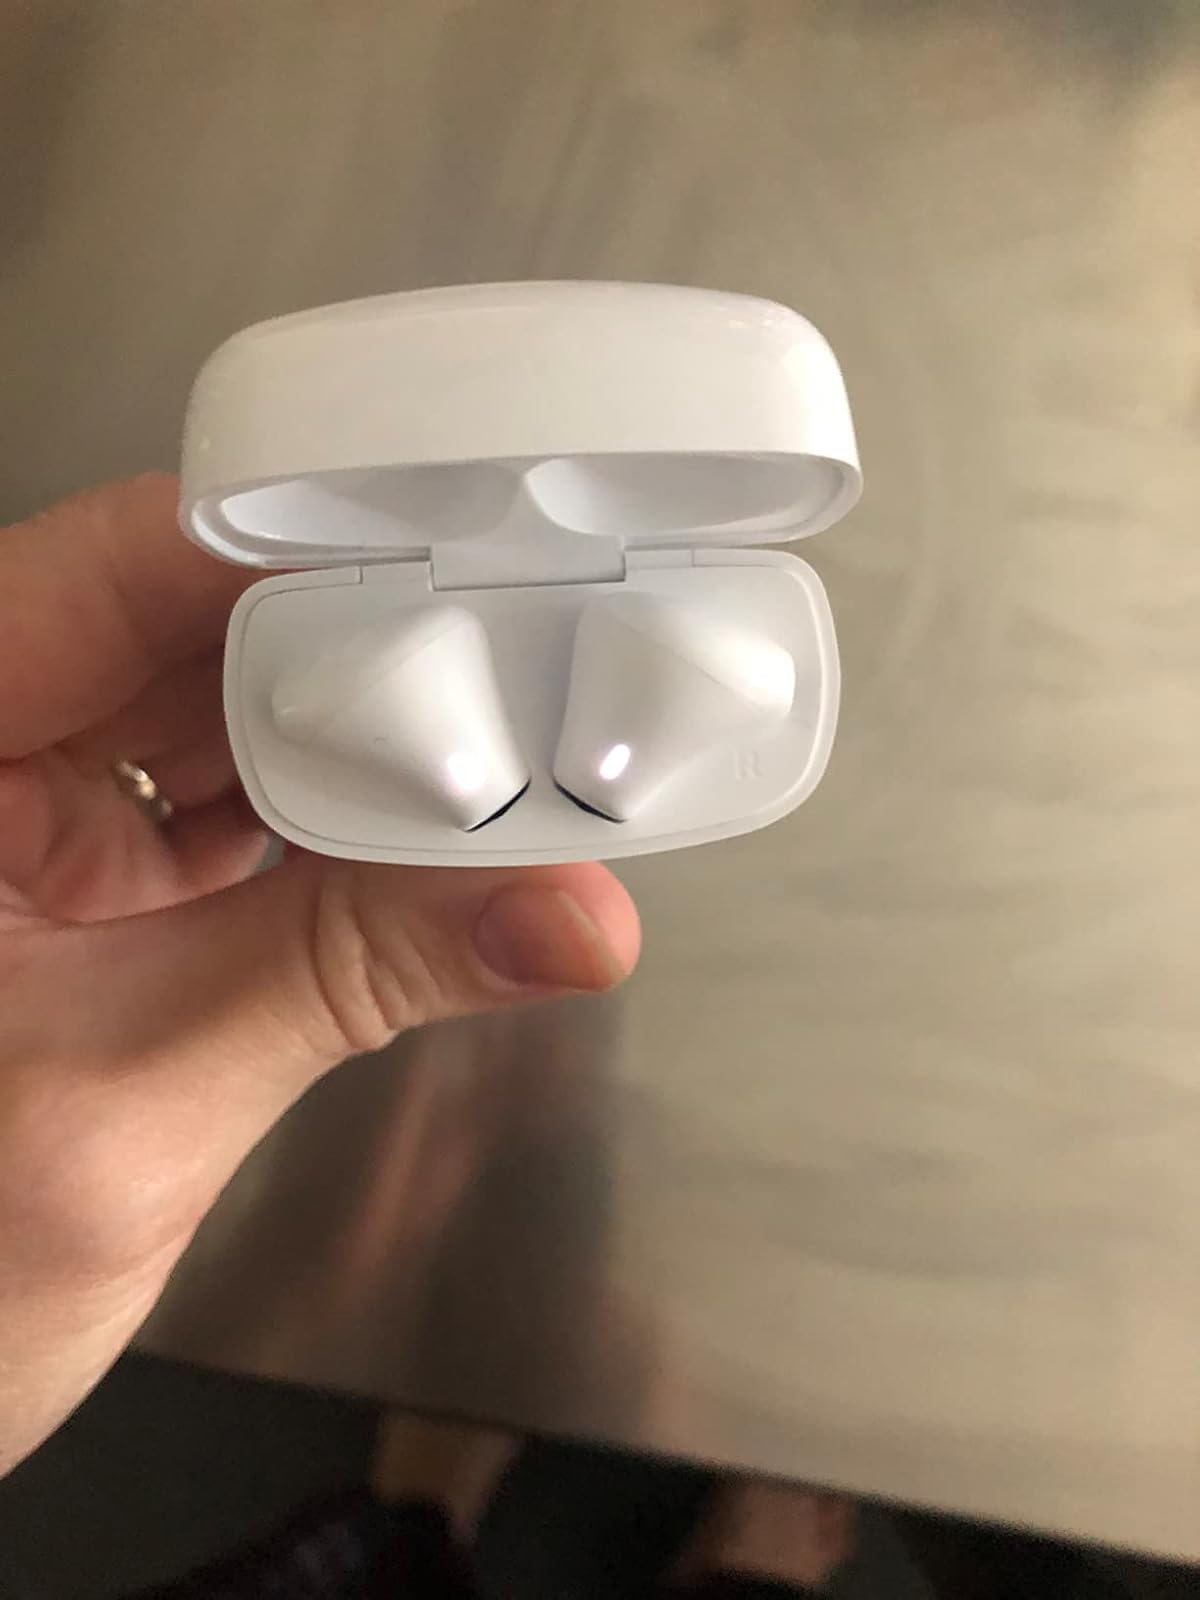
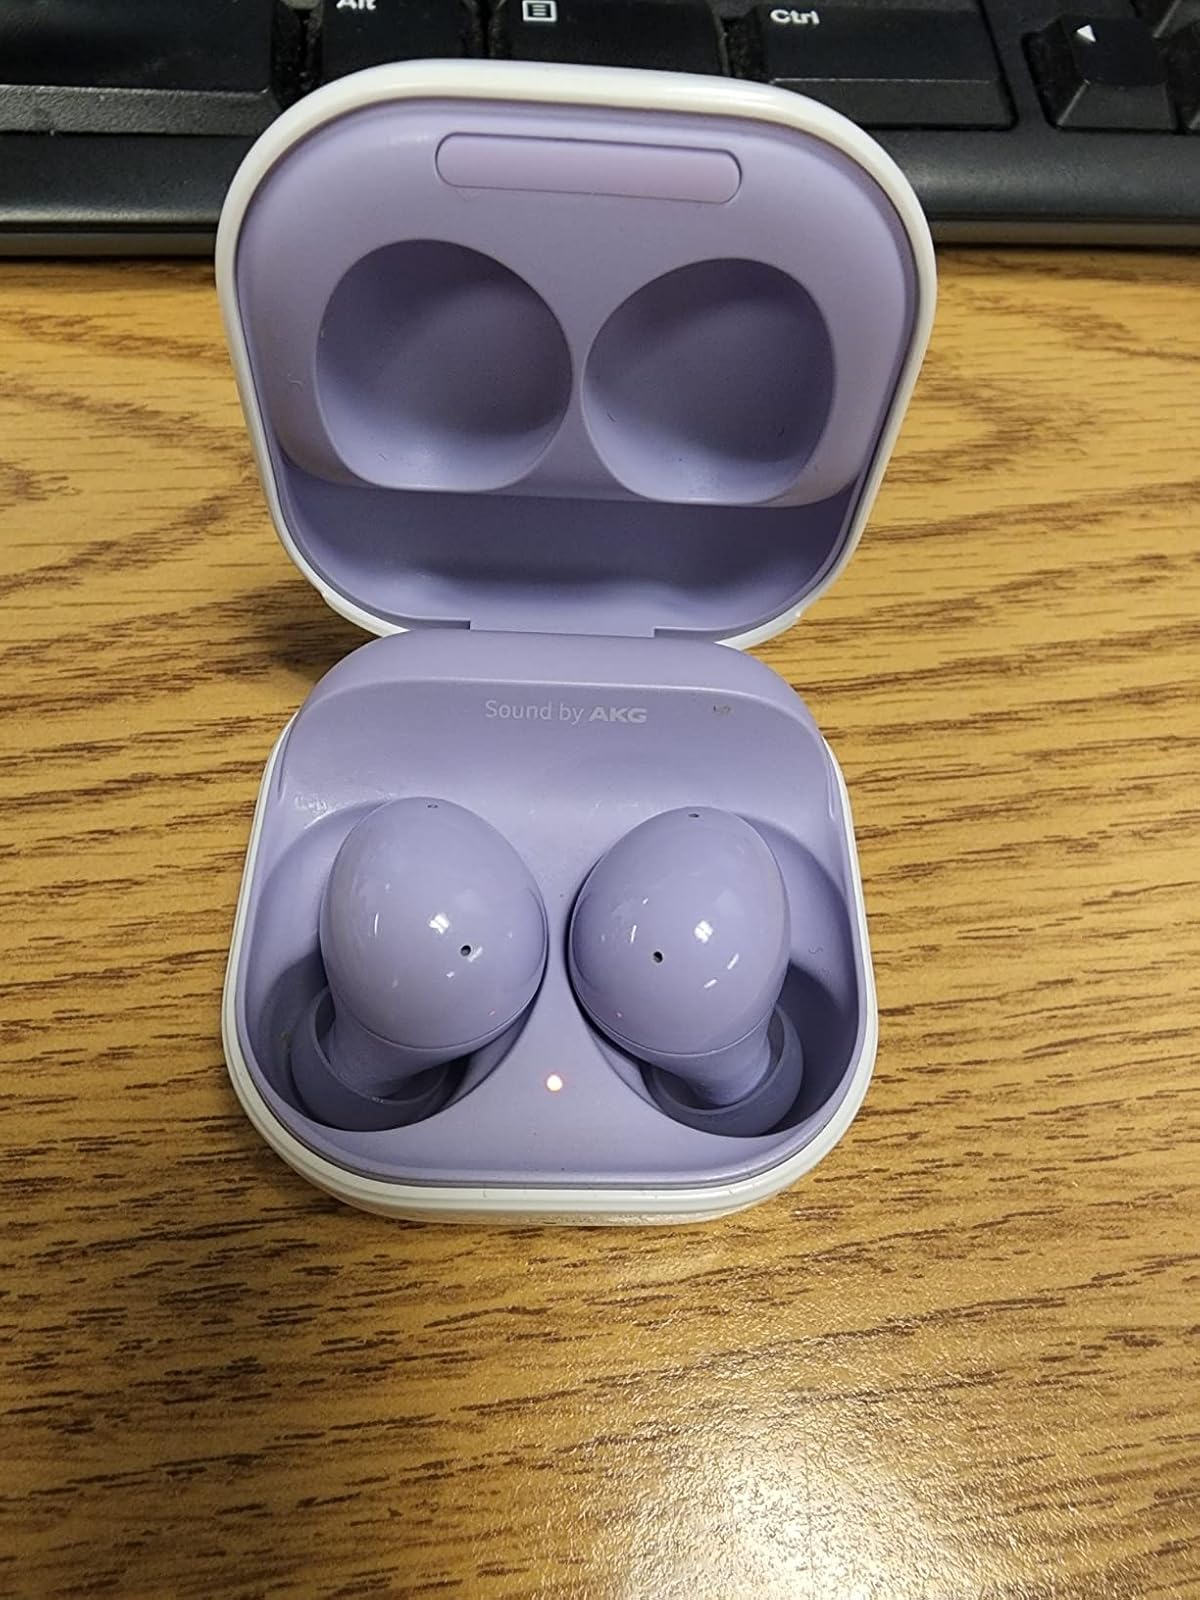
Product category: earbuds
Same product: no